List of Smallville characters

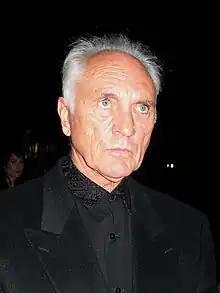
Terence Stamp, who voices the disembodied spirit of Clark's biological father Jor-El, also appeared as the villain General Zod in "Superman" and "Superman II".

Sam Witwer portrays Davis Bloome, a paramedic for Metropolis General Hospital. He first appears in the season eight episode "Plastique", assisting Chloe with helping an injured person after a bomb explosion. In the episode "Toxic", Chloe calls on his help when Oliver is poisoned and refuses to be taken to a hospital. In "Prey", Clark begins to suspect that Davis is a serial killer after he finds Davis unconscious at one of the murder scenes, and learns later that Davis is usually the first paramedic to arrive on similar scenes. Davis starts to suspect the same thing himself when he begins to lose track of large portions of time, and finds himself covered in blood, but with no wounds on his own body. Davis is informed by Faora, the wife of General Zod, that after the pair learned they could not have children that he was genetically created to adapt to any injury and to be Earth's ultimate destroyer. In "Abyss", Davis confesses to Chloe that he is in love with her, and believes that she is marrying the wrong man; as a result she asks him to not see her again. On Chloe's wedding day, in the episode "Bride", Davis transforms into the monster Doomsday, and travels to Smallville where he injures Jimmy and kidnaps Chloe. In the episode "Infamous", Davis discovers that he can keep Doomsday from emerging if he kills, and subsequently begins choosing criminals as his victims. He subsequently learns that Chloe's presence will also keep the monster at bay in the episode "Turbulence", and in "Beast" Davis and Chloe leave town together so that Davis can keep Doomsday from coming out. In the season eight finale, Chloe uses black kryptonite to separate Davis from Doomsday, leaving him human; when Davis discovers that Chloe does not love him he stabs Jimmy with a pipe. Before Davis can attack Chloe, Jimmy pushes him into a metal rod, which results in Davis's death before Jimmy himself dies.